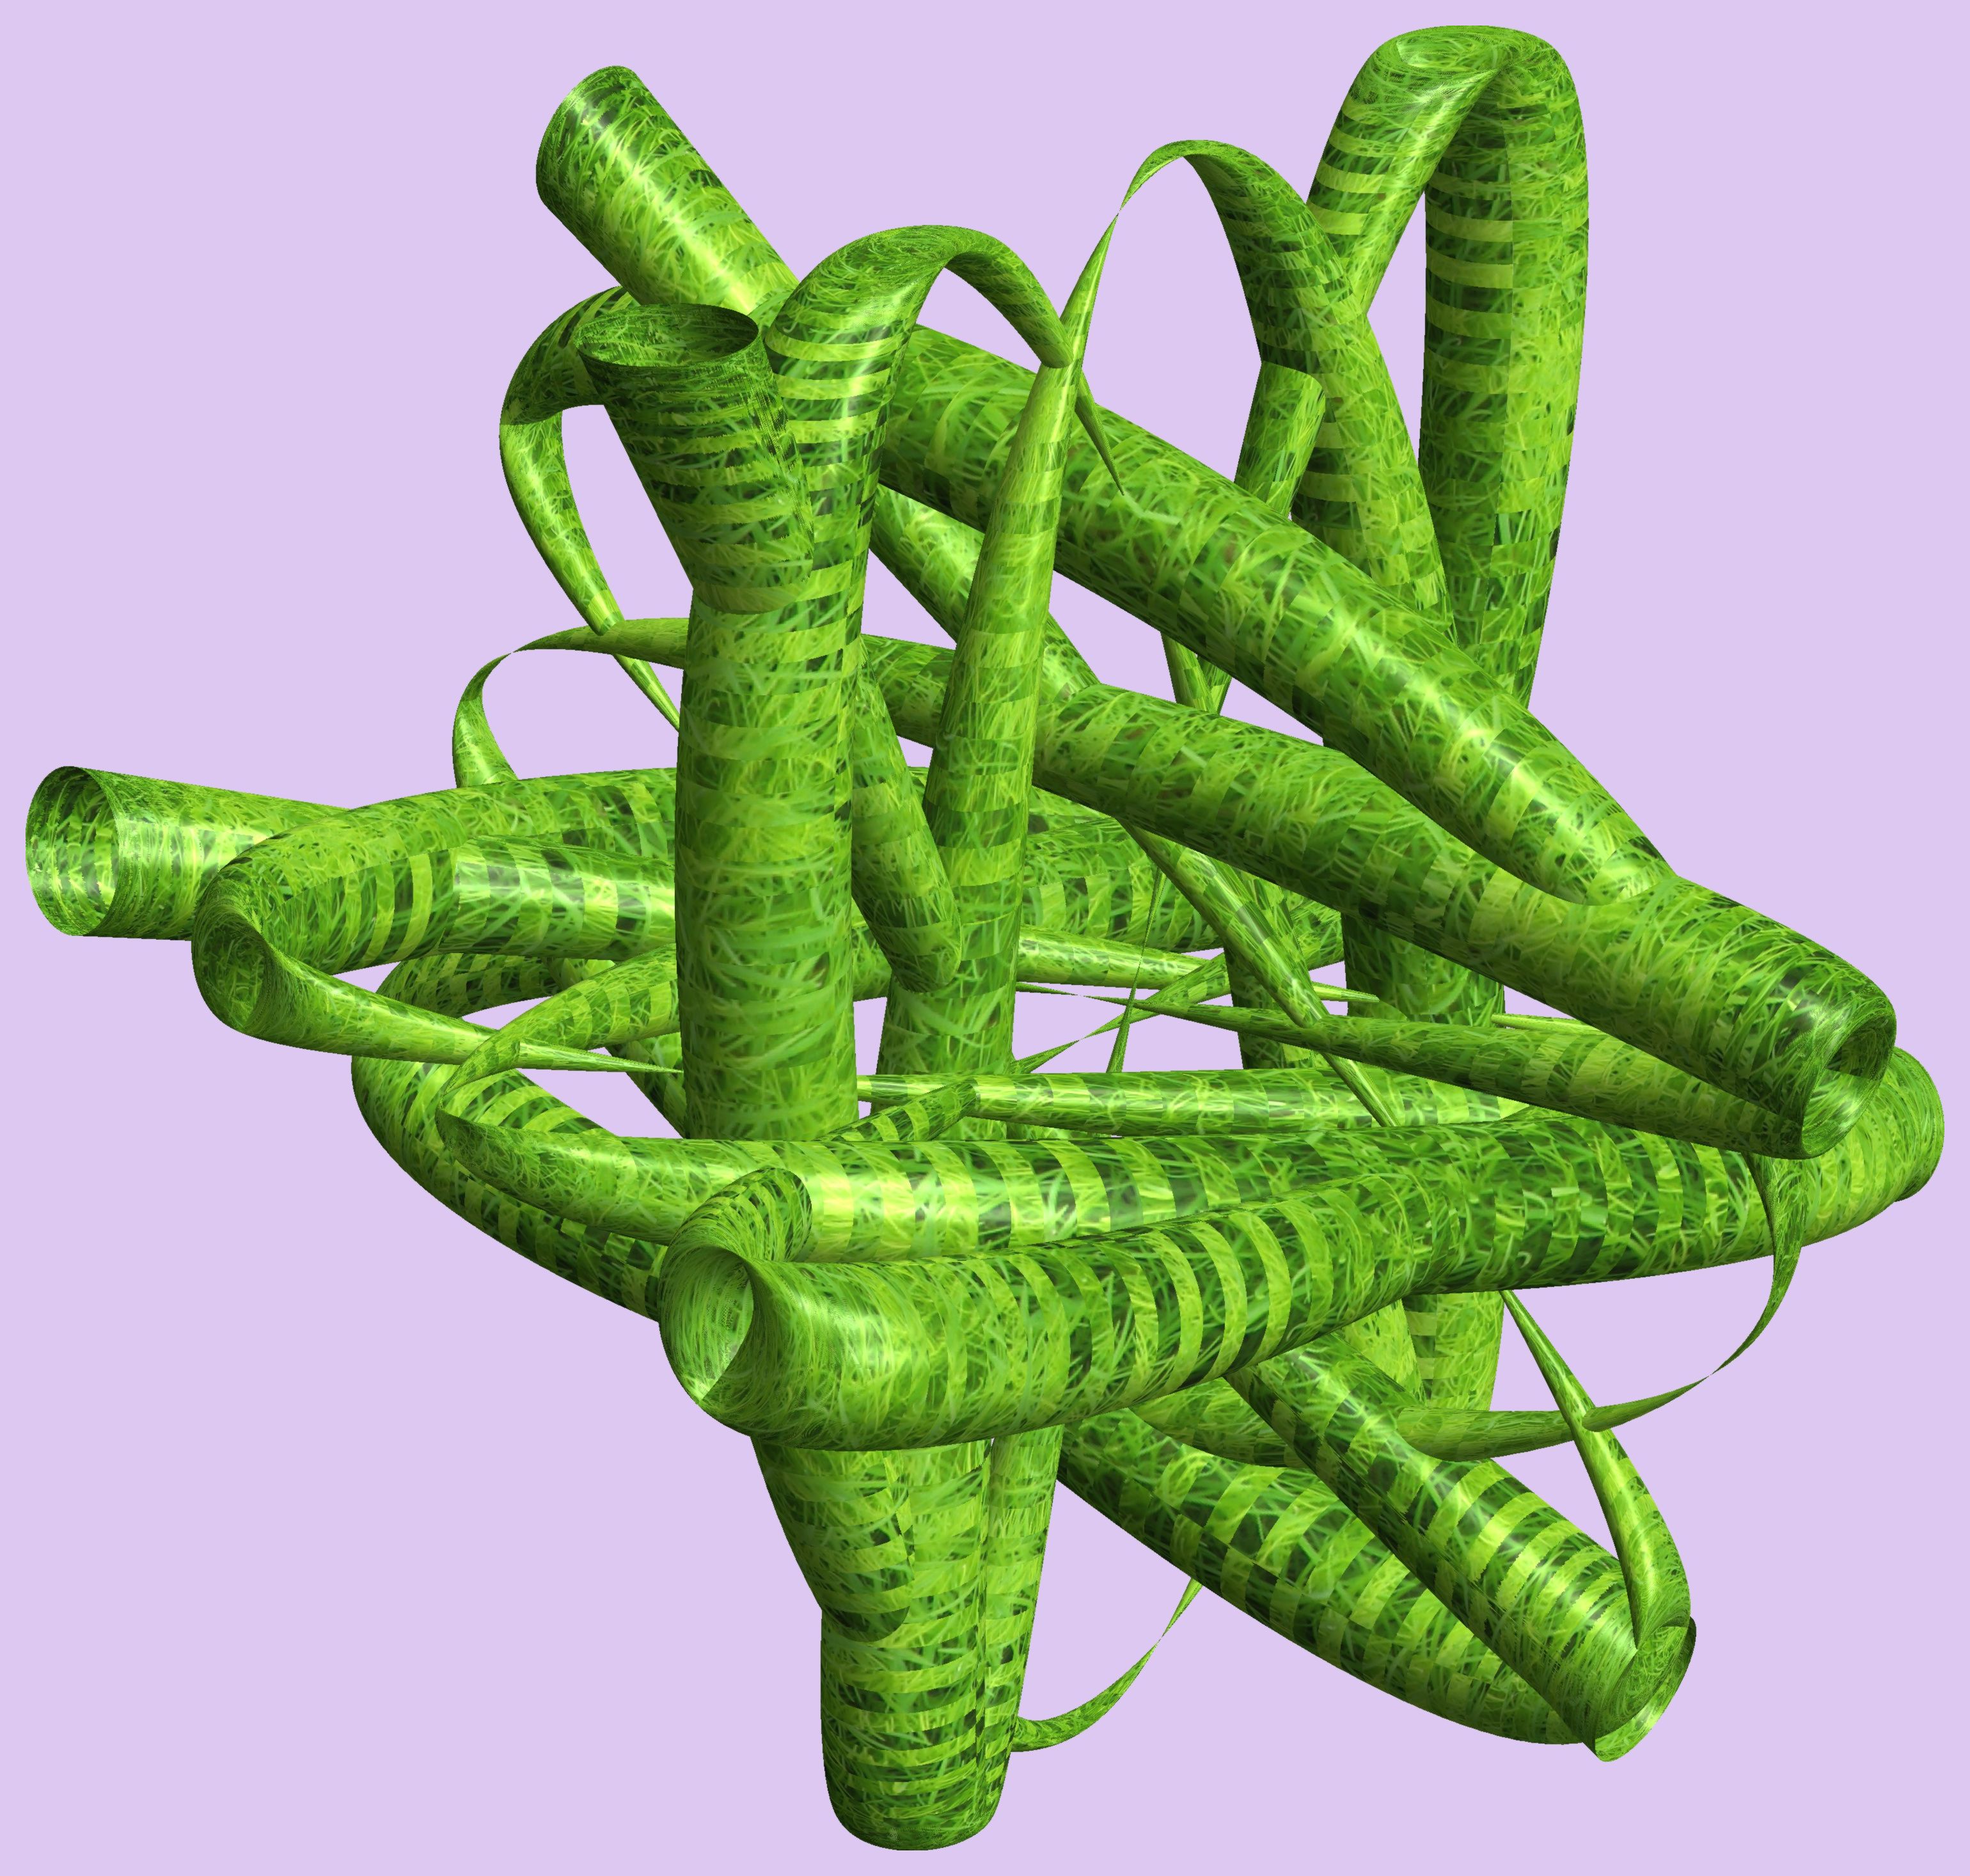
structure, plant, texture, leaf, pattern, food, green, produce, vegetable, botany, cool image, figure, design, symmetry, 3d, graphic, torus, mathematica, cg, parametricplot3d, code, program, algorithm, abstruct, mapping, organism, flowering plant, plant stem, land plant, fiddlehead fern